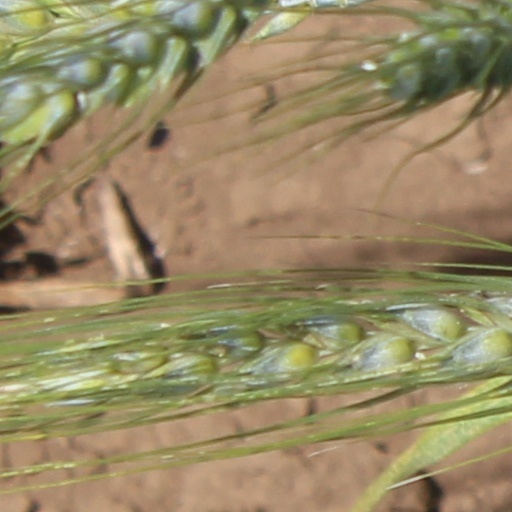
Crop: wheat